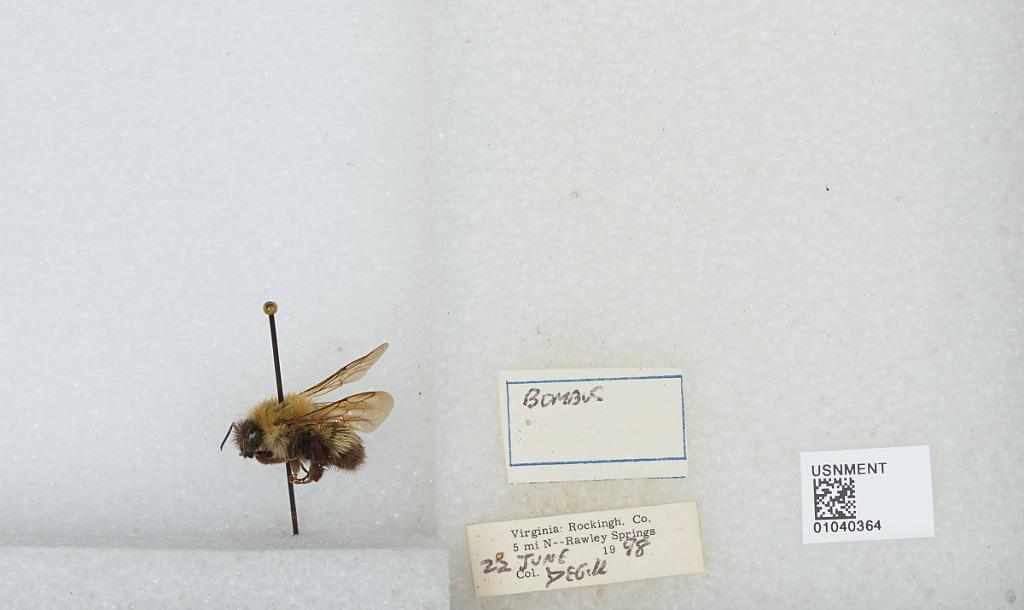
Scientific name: Bombus (Pyrobombus) perplexus Cresson
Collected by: Degill
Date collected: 1998-6-22
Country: United States
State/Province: Virginia
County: Rockingham
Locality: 5 miles North of Rawley Springs
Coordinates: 38.5606, -79.0783